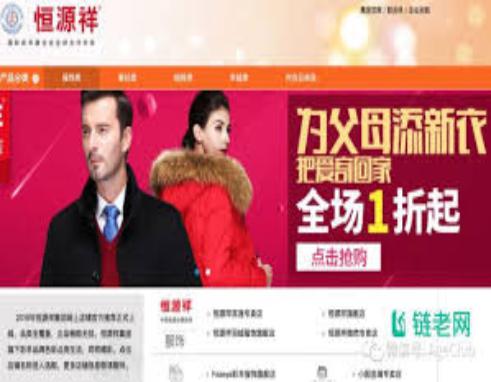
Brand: HengYuXiang
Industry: Necessities